Superior Ultraman 8 Brothers

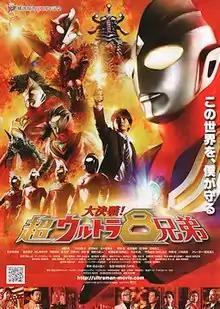
Theatrical release poster

is a 2008 Japanese superhero "kaiju" film directed by Takeshi Yagi. It unites the "Shōwa" heroes Ultraman, Seven, Jack and Ace together on screen with the "Heisei" heroes Tiga, Dyna, Gaia and Mebius. The catchphrase for the movie is .